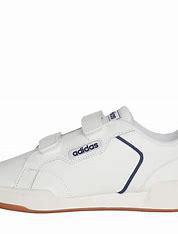
Brand: Adidas
Model: Roguera